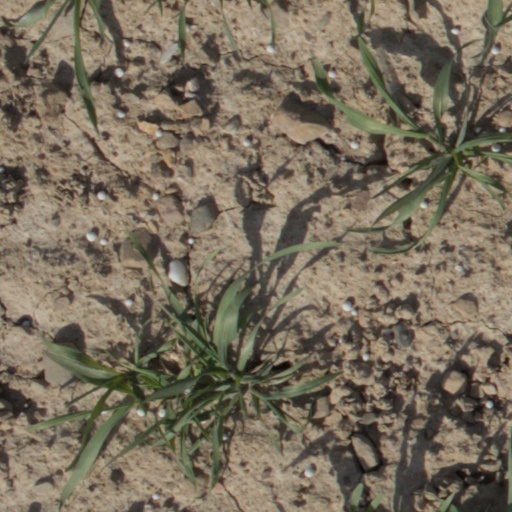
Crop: wheat